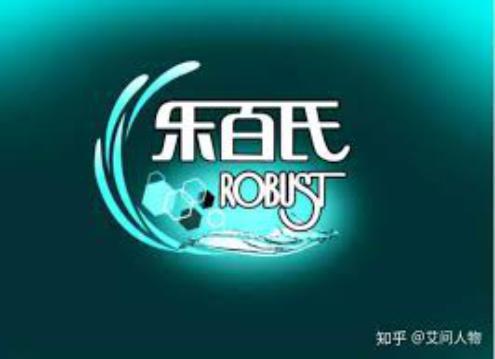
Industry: Food